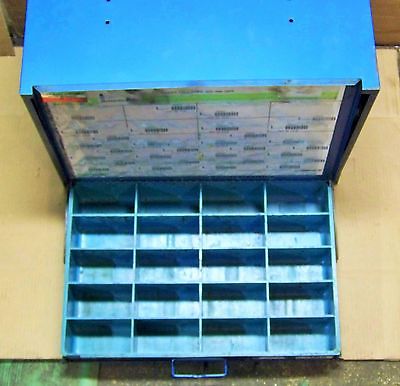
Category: cabinet